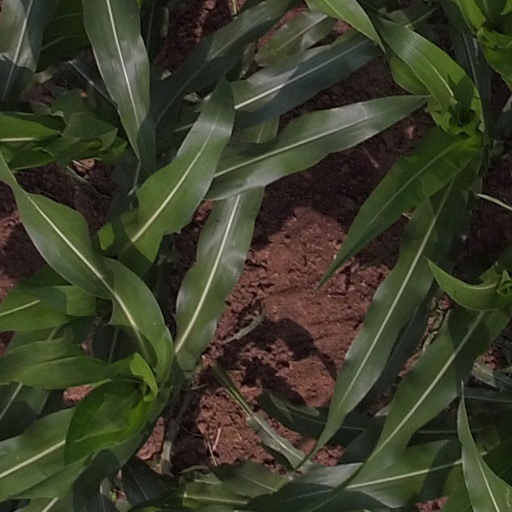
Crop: maize; corn